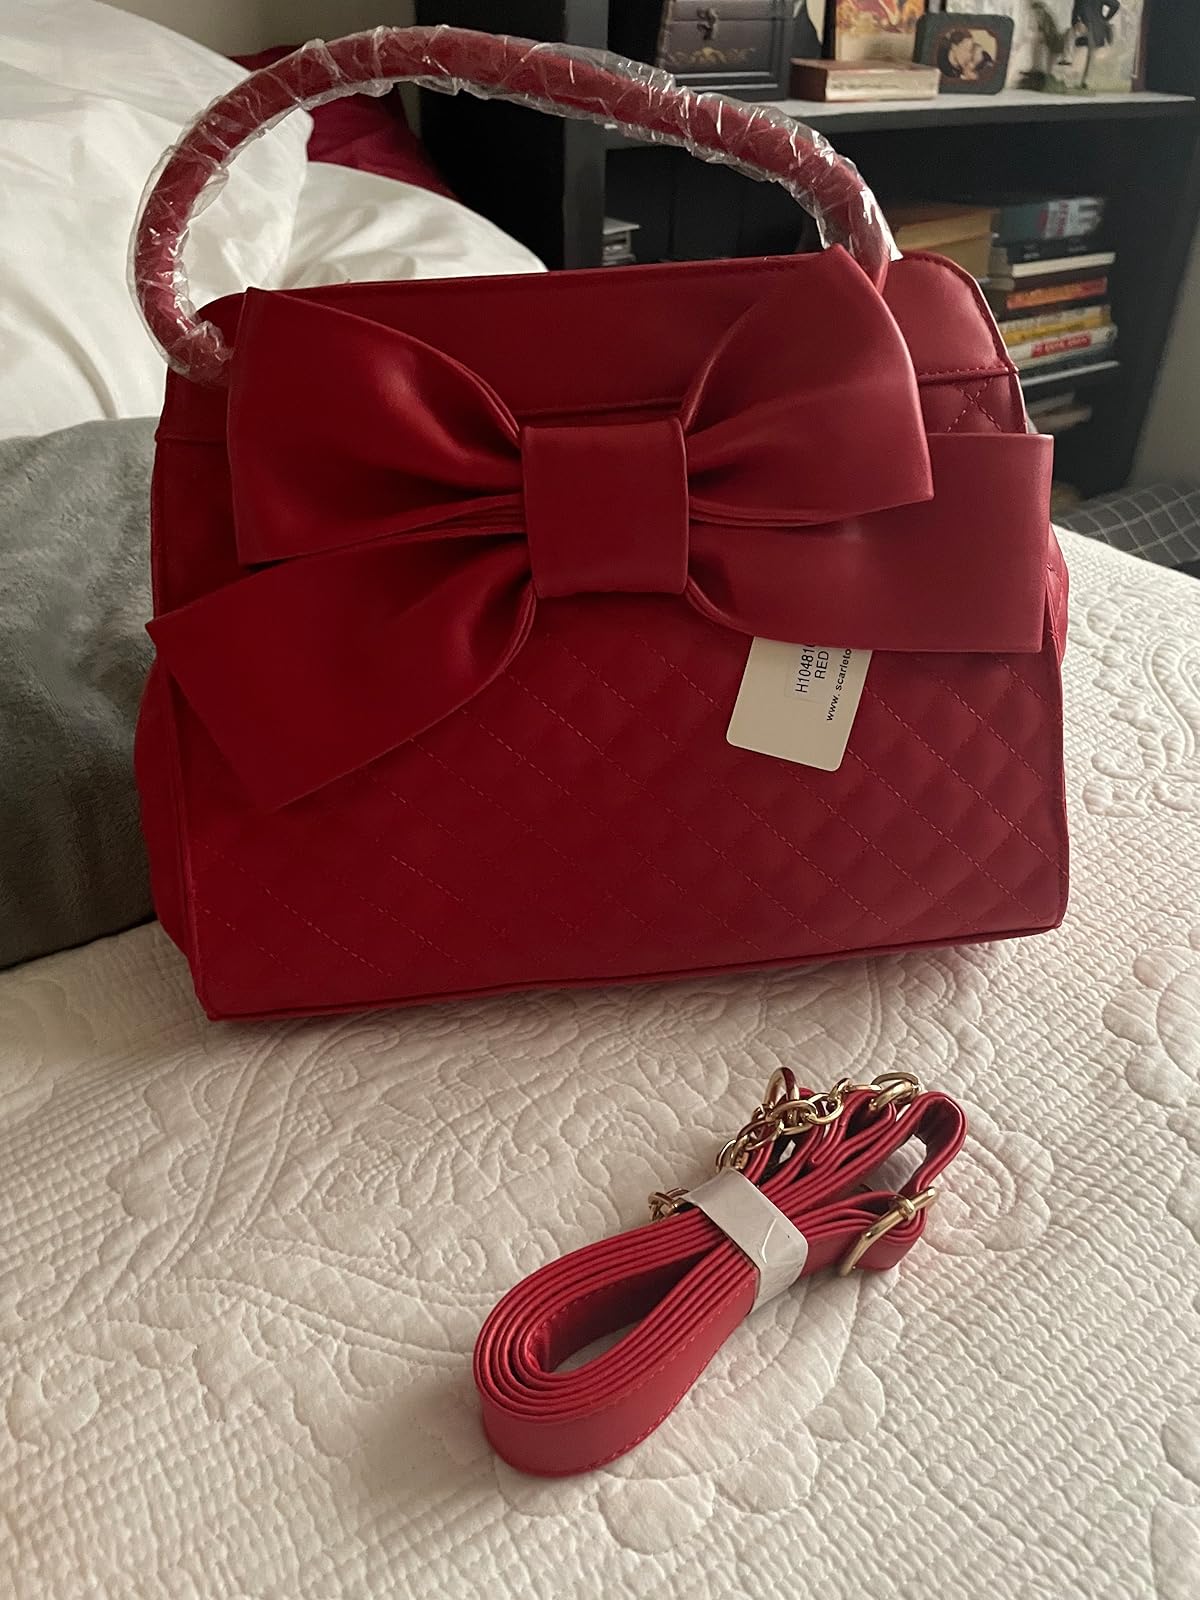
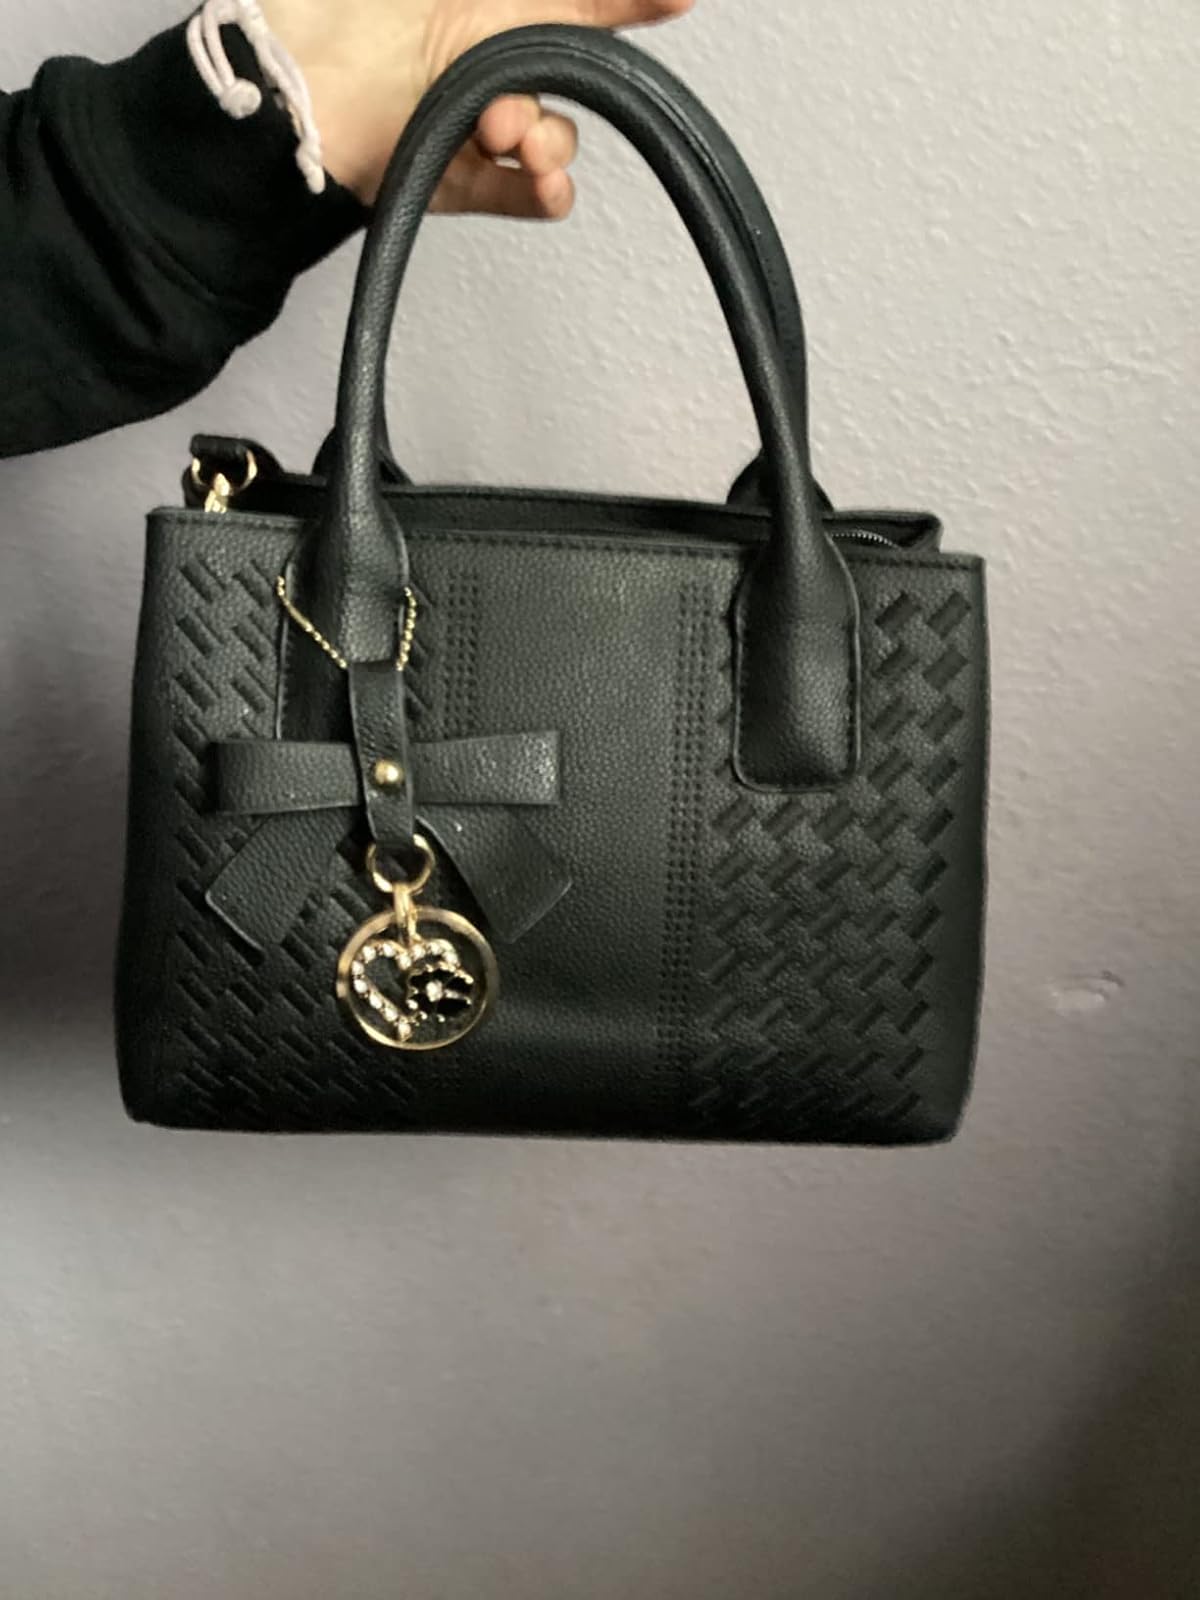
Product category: accessories_handbag
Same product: no